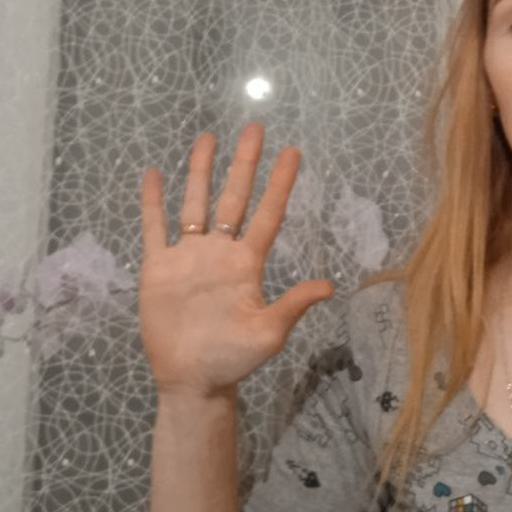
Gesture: palm